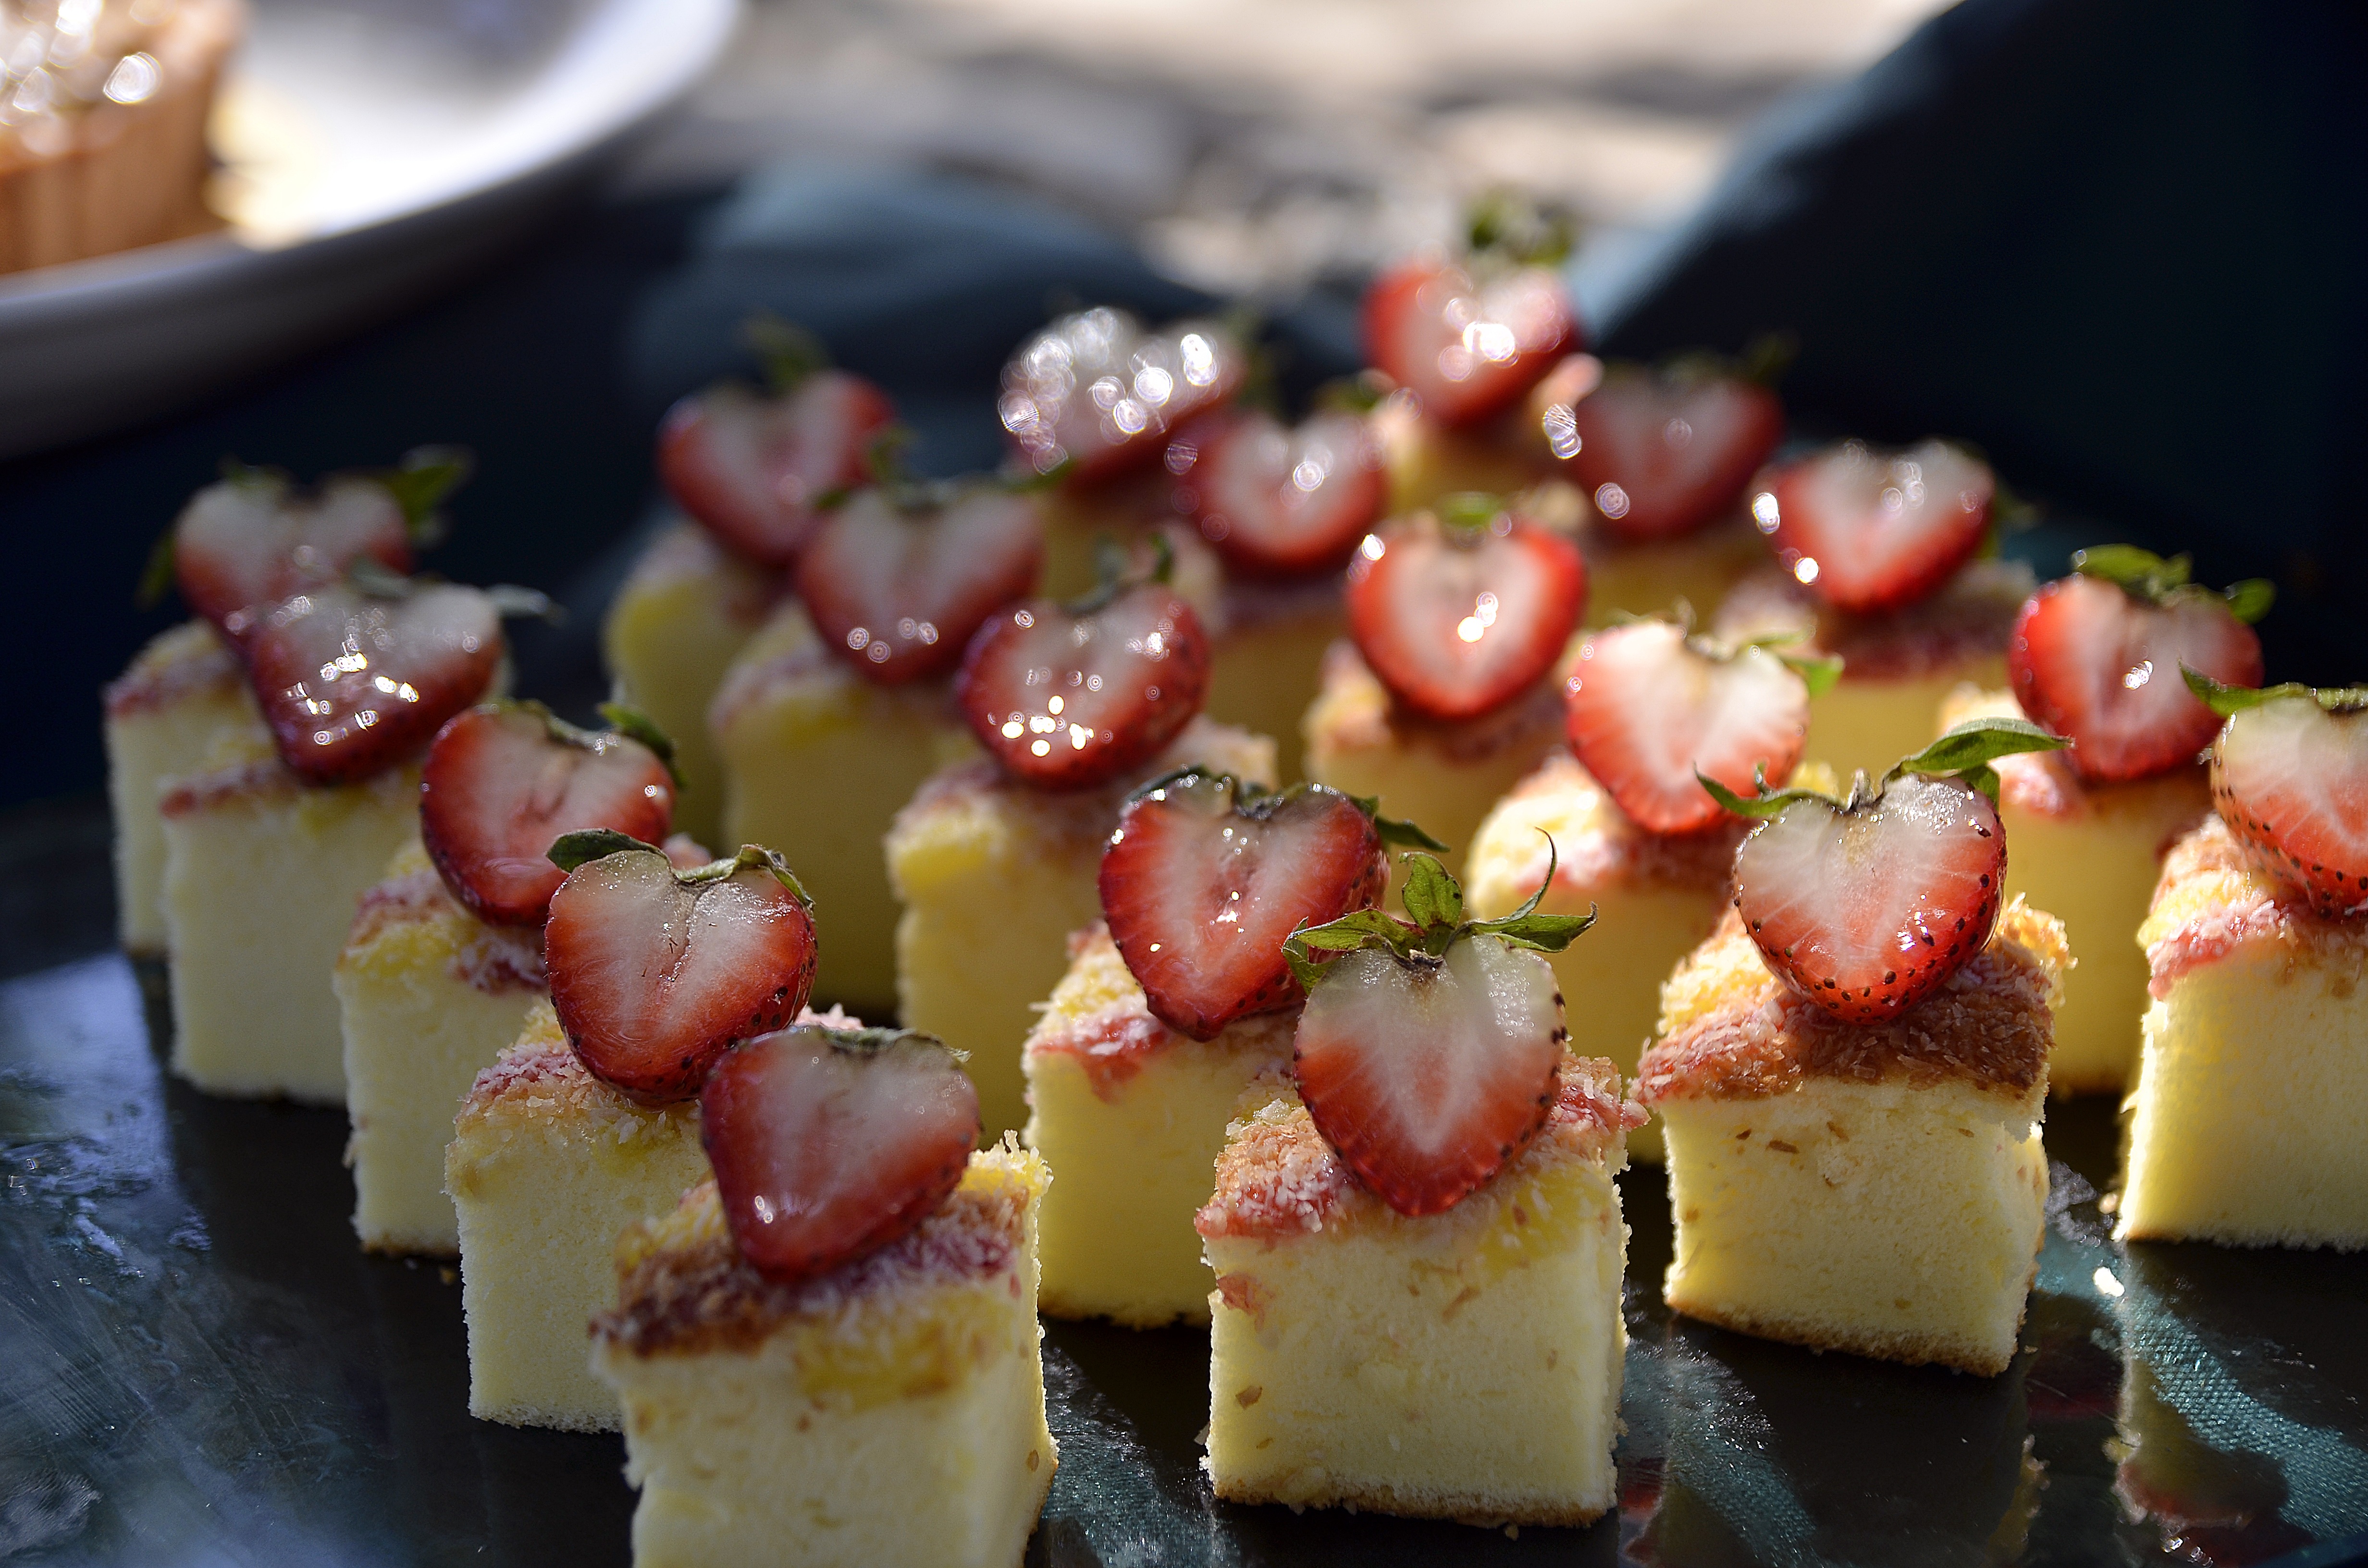
plant, white, fruit, berry, sweet, dish, food, red, produce, vegetable, fresh, gourmet, dessert, cuisine, cream, delicious, cake, slice, pastry, strawberry, cheese, cheesecake, flowering plant, land plant